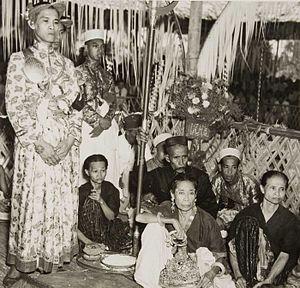
Gowa est un État princier d'Indonésie. Il fut le plus puissant des États de l'est de l'archipel. Sa capitale était située au sud de l'actuelle Makassar, capitale de la province de Sulawesi du Sud.